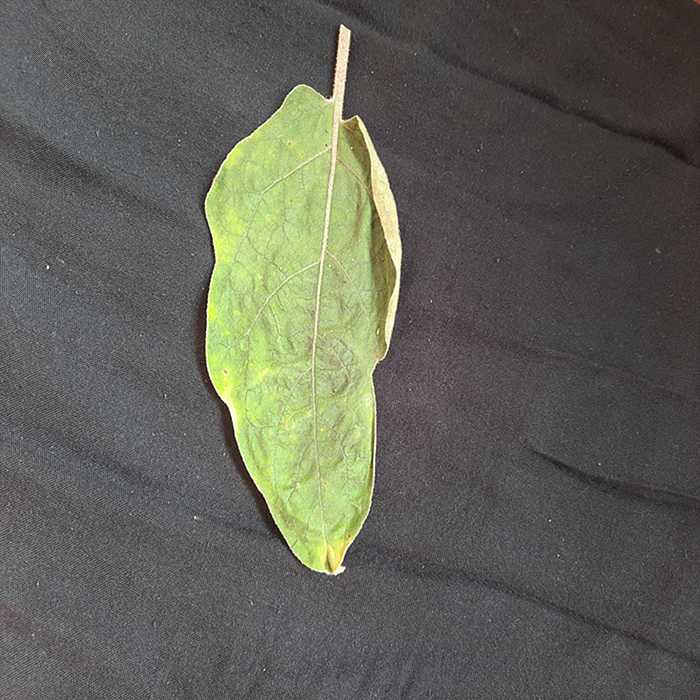
Plant: Eggplant
Label: Eggplant begomovirus